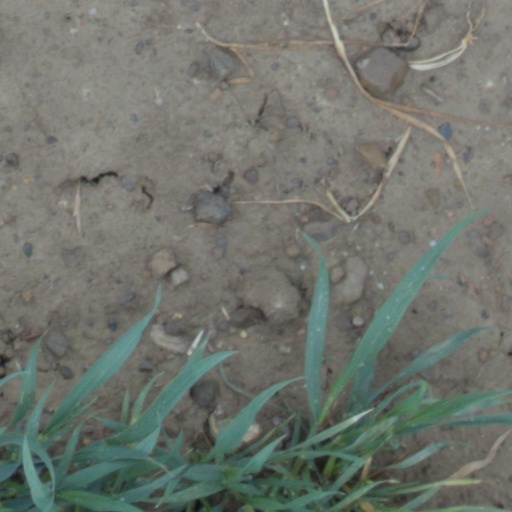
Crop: wheat